Stanojevići

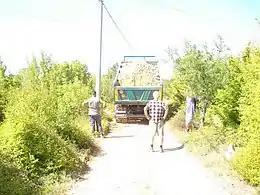
Stanojevići

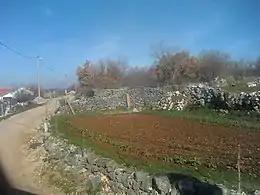
Stanojevići

Stanojevići is a village in Bosnia and Herzegovina. According to the 1991 census, the village is located in the municipality of Čapljina.